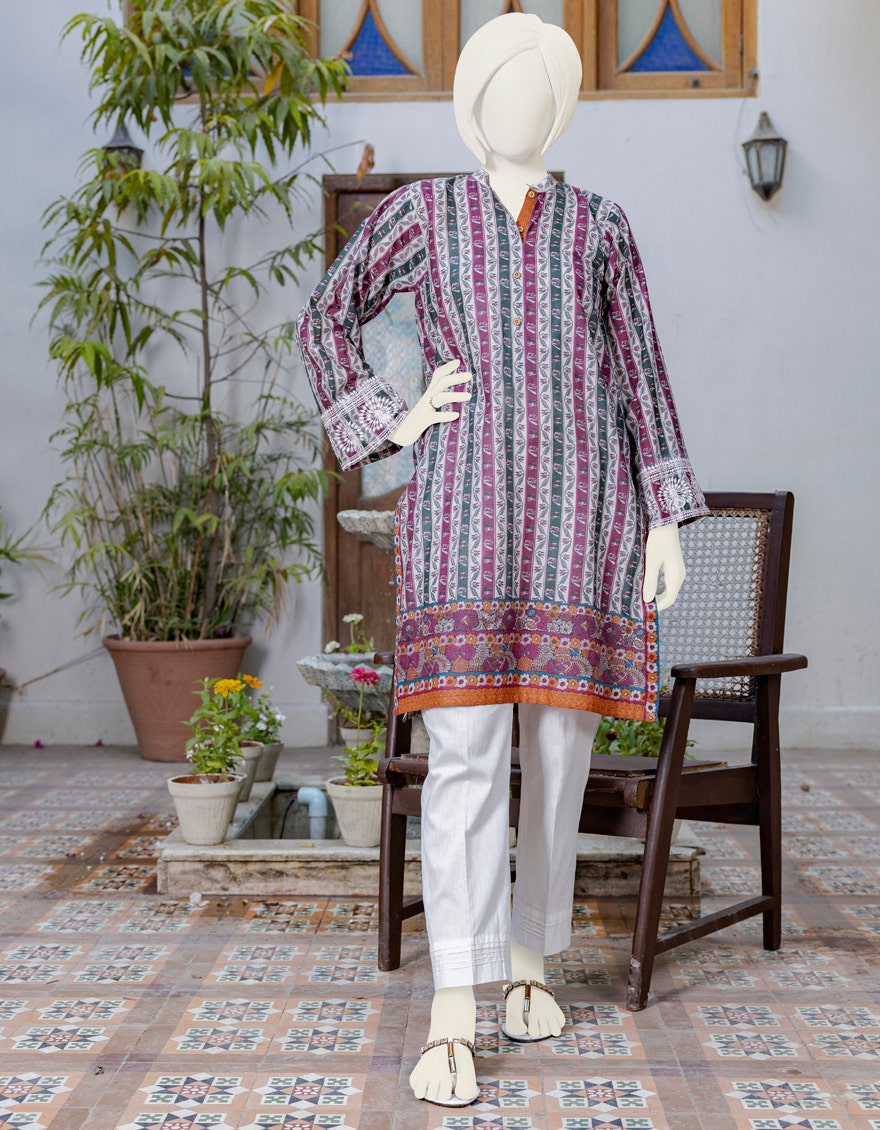
multi printed cotton tunic with white pants